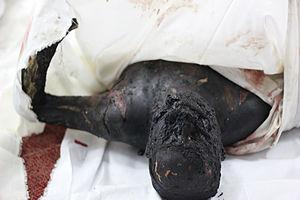
Le massacre de la place Rabia-El-Adaouïa a lieu du 14 au 16 août 2013, après le coup d'État du 3 juillet 2013 en Égypte. Les forces de sécurité égyptiennes ont attaqué les deux camps de manifestants, l'un sur la place al-Nahda et le plus grand sur la place Rabia-El-Adaouïa. Ces dispersions ont eu lieu après que le gouvernement Hazem el-Beblawi eut demandé à plusieurs reprises aux manifestants de se disperser après une occupation de six semaines.